Generative artificial intelligence

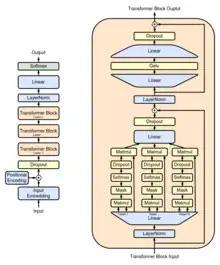
The full architecture of a GPT model.

Since its inception, the field of machine learning has used both discriminative models and generative models to model and predict data. Beginning in the late 2000s, the emergence of deep learning drove progress, and research in image classification, speech recognition, natural language processing and other tasks. Neural networks in this era were typically trained as discriminative models due to the difficulty of generative modeling.